Australian frontier wars

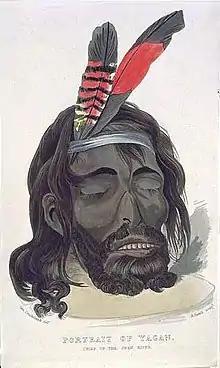
Portrait of Noongar warrior Yagan's severed head, 1833

The British established a settlement in Van Diemen's Land (modern Tasmania) in 1803. Relations with the local Indigenous people were generally peaceful until the mid-1820s when pastoral expansion caused conflict over land. This led to sustained frontier warfare (the "Black War"), and in some districts farmers were forced to fortify their houses. Over 50 British were killed between 1828 and 1830 in what was the "most successful Aboriginal resistance in Australia's history".